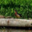
Label: forest